Ice MC

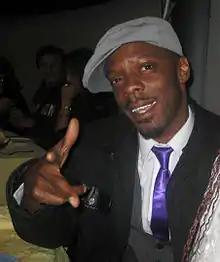
Campbell in 2008

Ian Colin Campbell (born 22 March 1965), better known as Ice MC, is a British rapper who started his professional music career in Italy, when he got a record deal signing to record producer and singer Savage and released his debut single "Easy" in 1989. He's best known for the Eurodance 1990s hit singles "Take Away the Colour", "Think About the Way" and "It's a Rainy Day". Ice MC singles are most notable for being the first Eurodance songs to blend raggamuffin rapping style with female singing choruses. Zanetti's music team produced Ice MC hits while also producing songs for other major Italian artists of the same decade, like Double You, Alexia, and Corona.